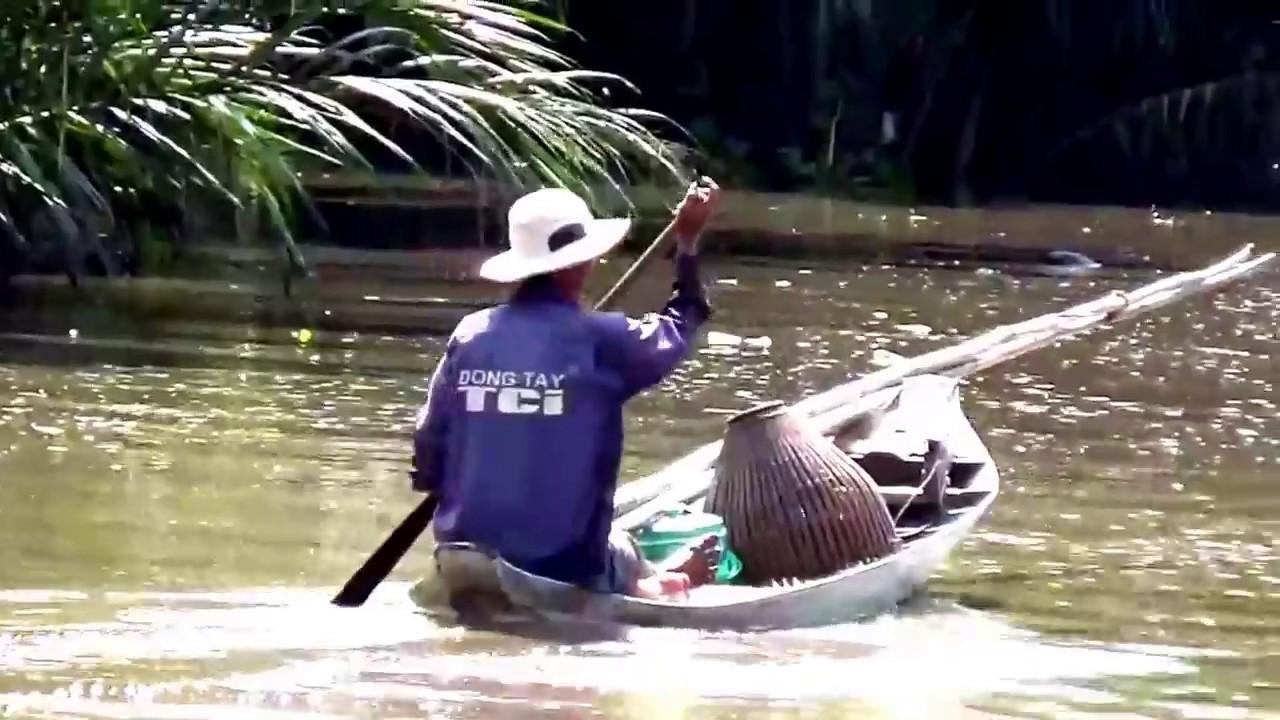
một người đàn ông đang chèo thuyền trên một chiếc thuyền